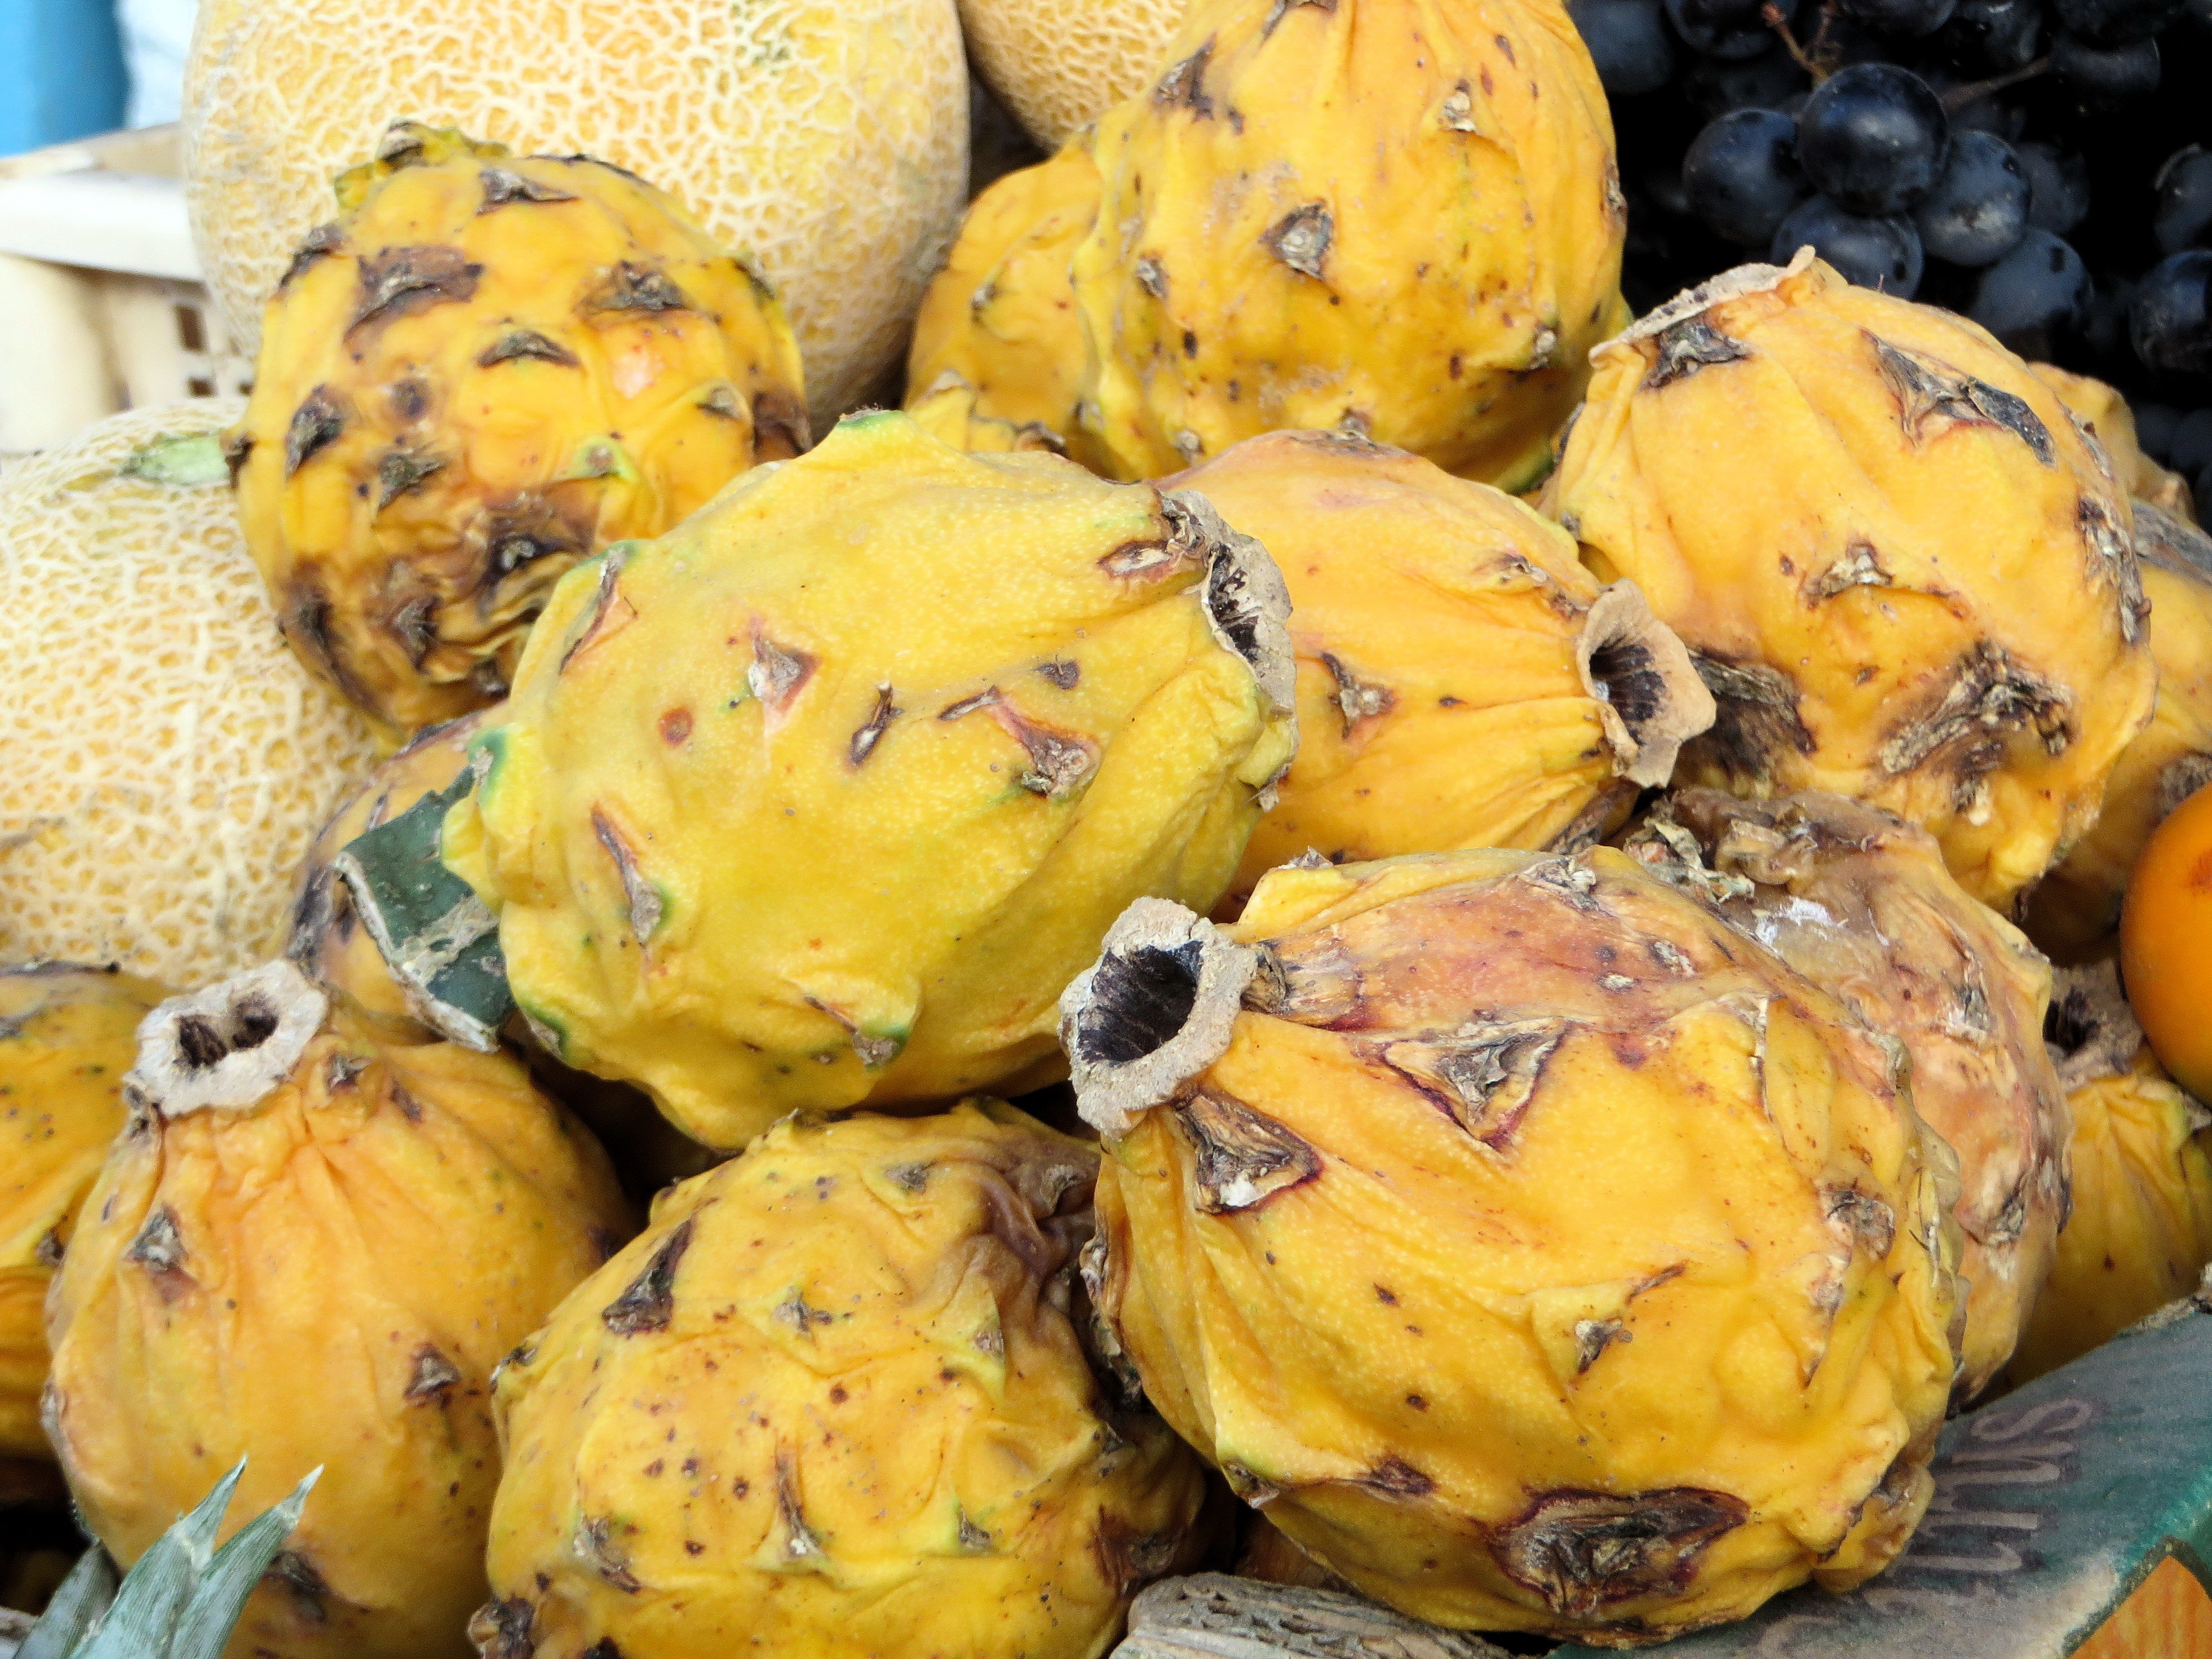
plant, fruit, food, produce, vegetable, pumpkin, market, colorful, pineapple, gourd, calabaza, ecuador, cucurbita, flowering plant, cuenca, exotic fruits, winter squash, land plant